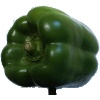
Label: green_pepper